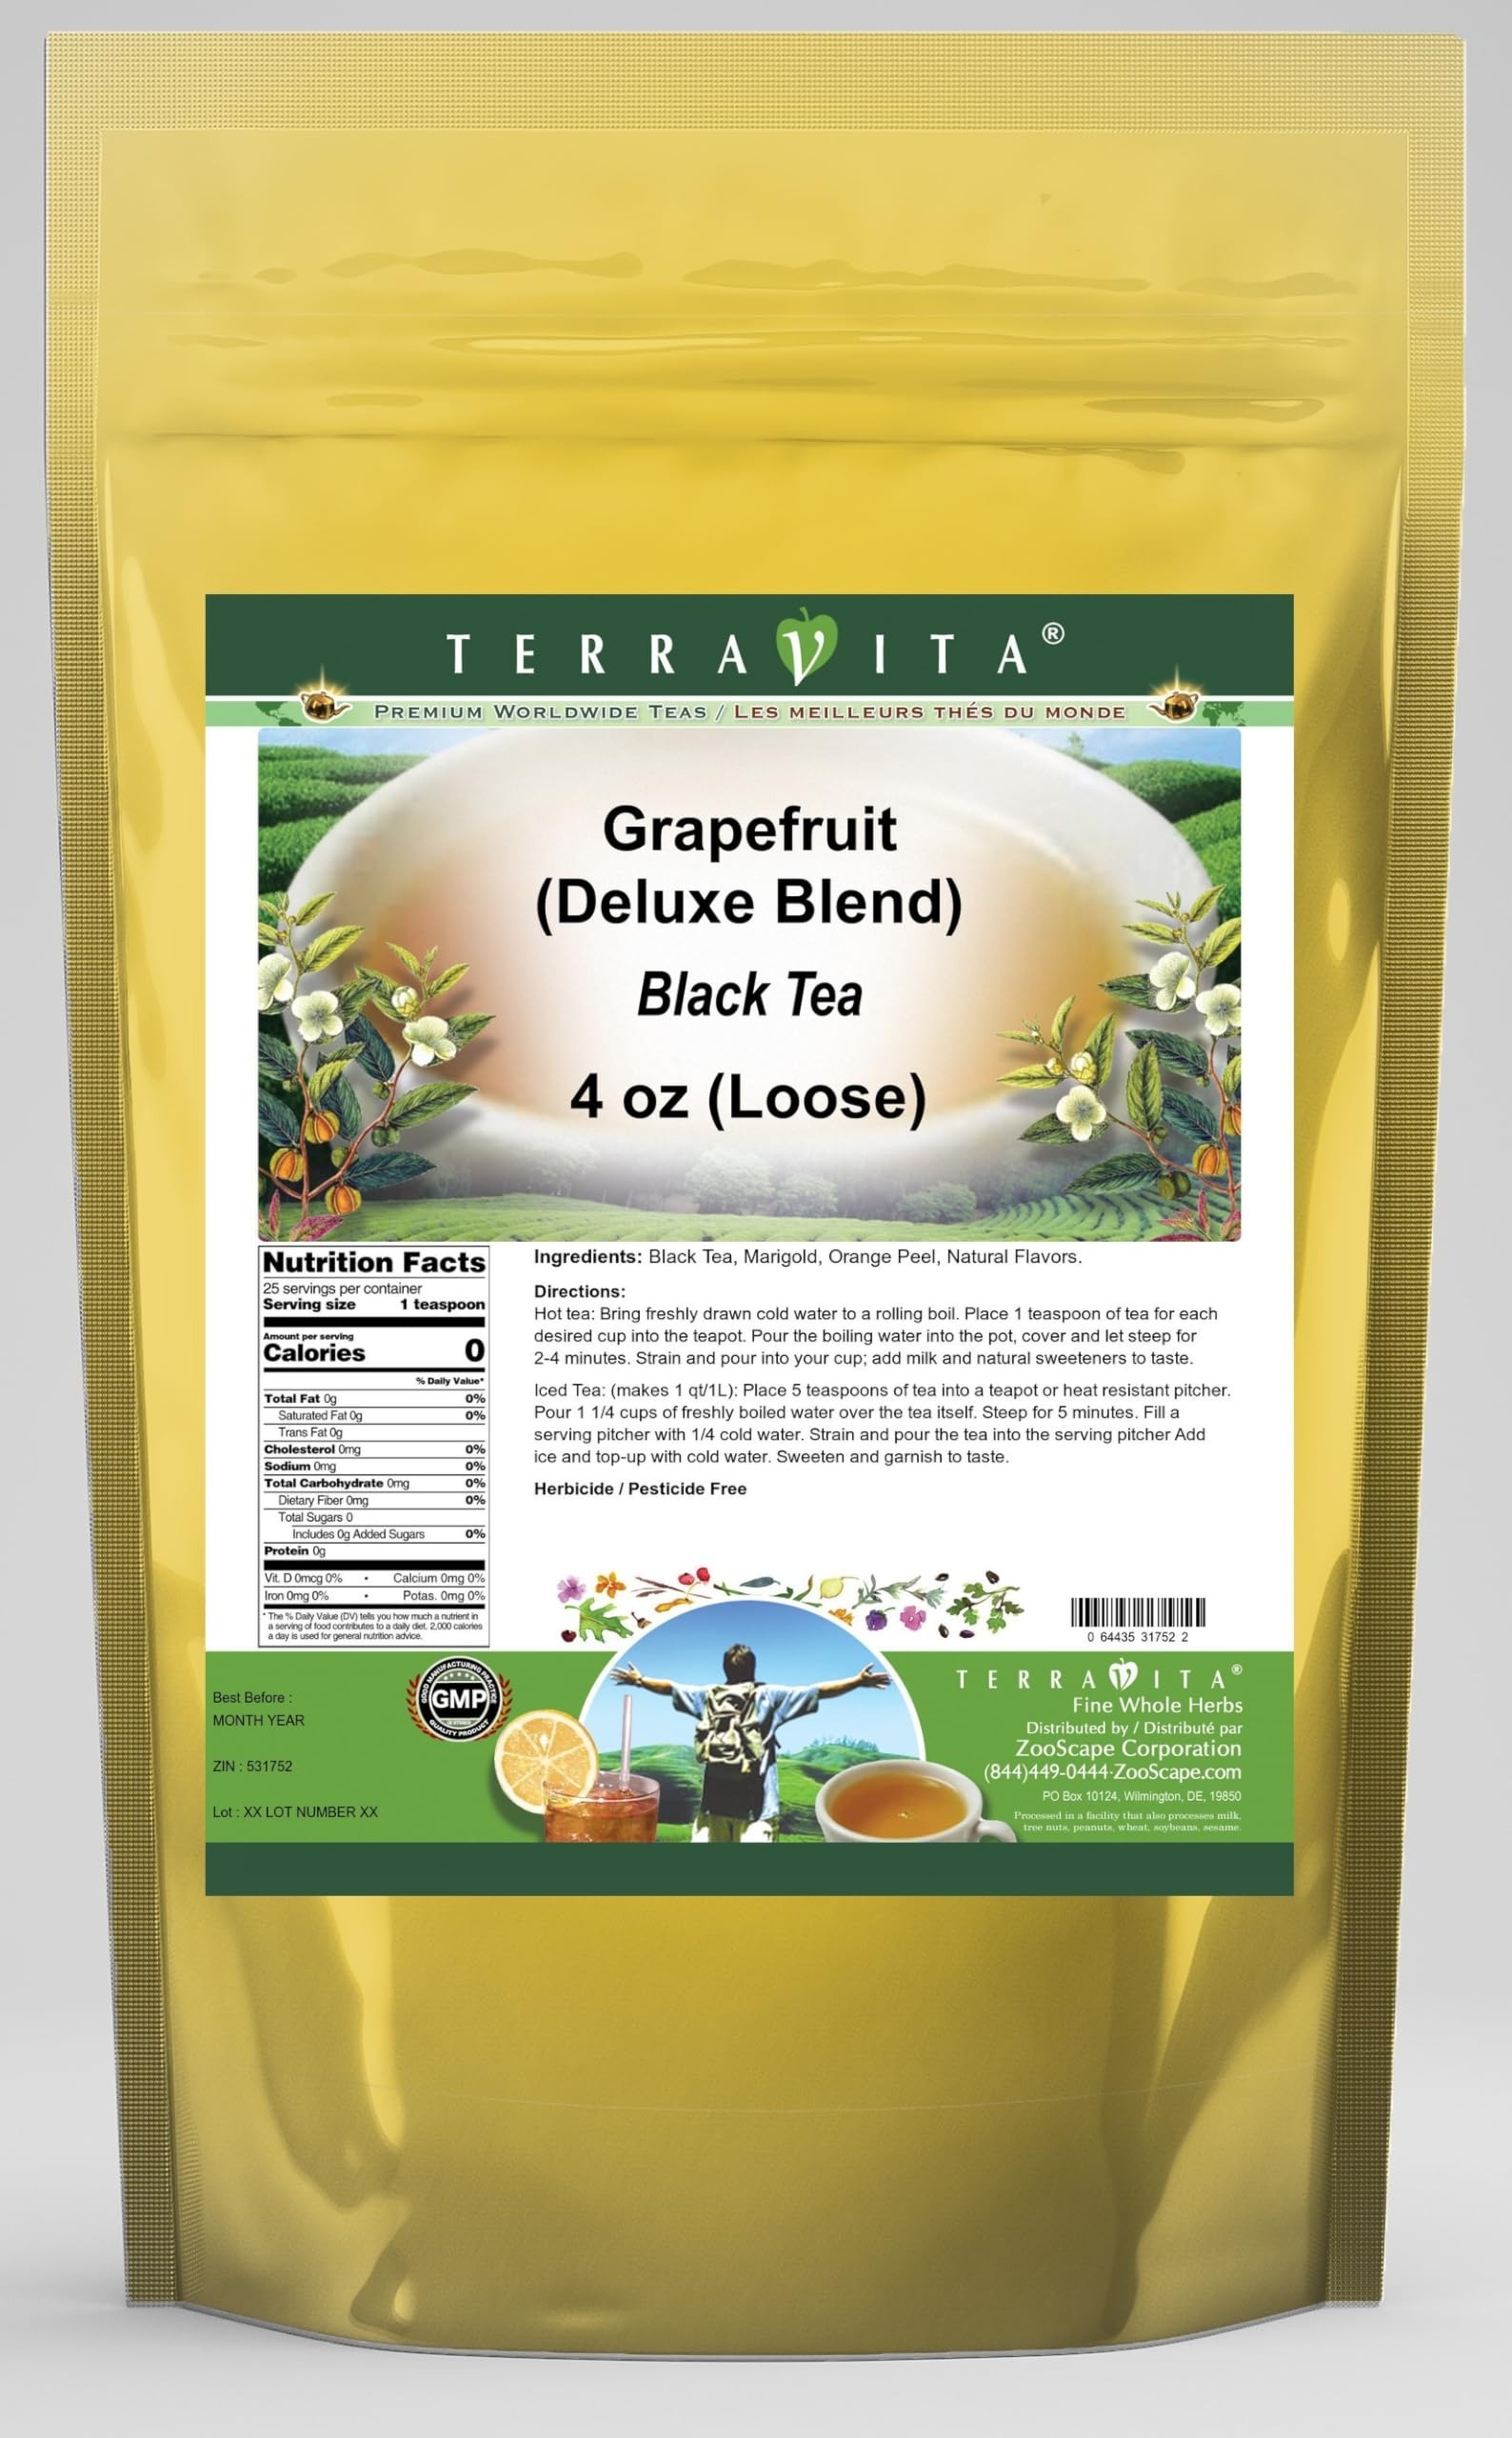
Item Name: Grapefruit Black Tea (Loose) (Deluxe Blend) (4 oz, ZIN: 531752)
Bullet Point 1: Our Grapefruit Black Tea is a tasty flavored Black tea with Marigold and Orange Peel that has a refreshing taste that will impress you! The unique Grapefruit taste is delicious! - Ingredients: Black tea, Marigold, Orange Peel and Natural Grapefruit Flavor.
Bullet Point 2: No fillers.
Bullet Point 3: Manufacturer: TerraVita
Bullet Point 4: Size: 4 oz
Bullet Point 5: Loose Leaf Black Tea - Packed in a convenient upright pouch!
Product Description: Our Grapefruit Black Tea is a tasty flavored Black tea with Marigold and Orange Peel that has a refreshing taste that will impress you! The unique Grapefruit taste is delicious! - Ingredients: Black tea, Marigold, Orange Peel and Natural Grapefruit Flavor. - Hot tea brewing method: Bring freshly drawn cold water to a rolling boil. Place 1 teaspoon of tea for each desired cup into the teapot. Pour the boiling water into the pot, cover and let steep for 2-4 minutes. Strain and pour into your cup; add milk and natural sweeteners to taste. - Iced tea brewing method: (to make 1 liter/quart): Place 5 teaspoons of tea into a teapot or heat resistant pitcher. Pour 1 1/4 cups of freshly boiled water over the tea itself. Steep for 5 minutes. Fill a serving pitcher with 1/4 cold water. Strain and pour the tea into the serving pitcher Add ice and top-up with cold water. Sweeten and garnish to taste. - TerraVita is an exclusive line of premium-quality, natural source products that use only the finest, purest and most potent ingredients found around the world. TerraVita is hallmarked by the highest possible standards of purity, potency, stability and freshness. All of our products are prepared with the highest elements of quality control, from raw materials through the entire manufacturing process, up to and including the moment that the bottles or bags are sealed for freshness and shipped out to you. Our highest possible standards are certified by independent laboratories and backed by our personal guarantee. - TerraVita exists to meet and ensure your family's health and wellness without the harmful effects of chemicals and health products. We strive to make all of our products affordable and reliable and are constantly searching the market to maintain our affordability and to look
Value: 4.0
Unit: Ounce

Price: 15.32